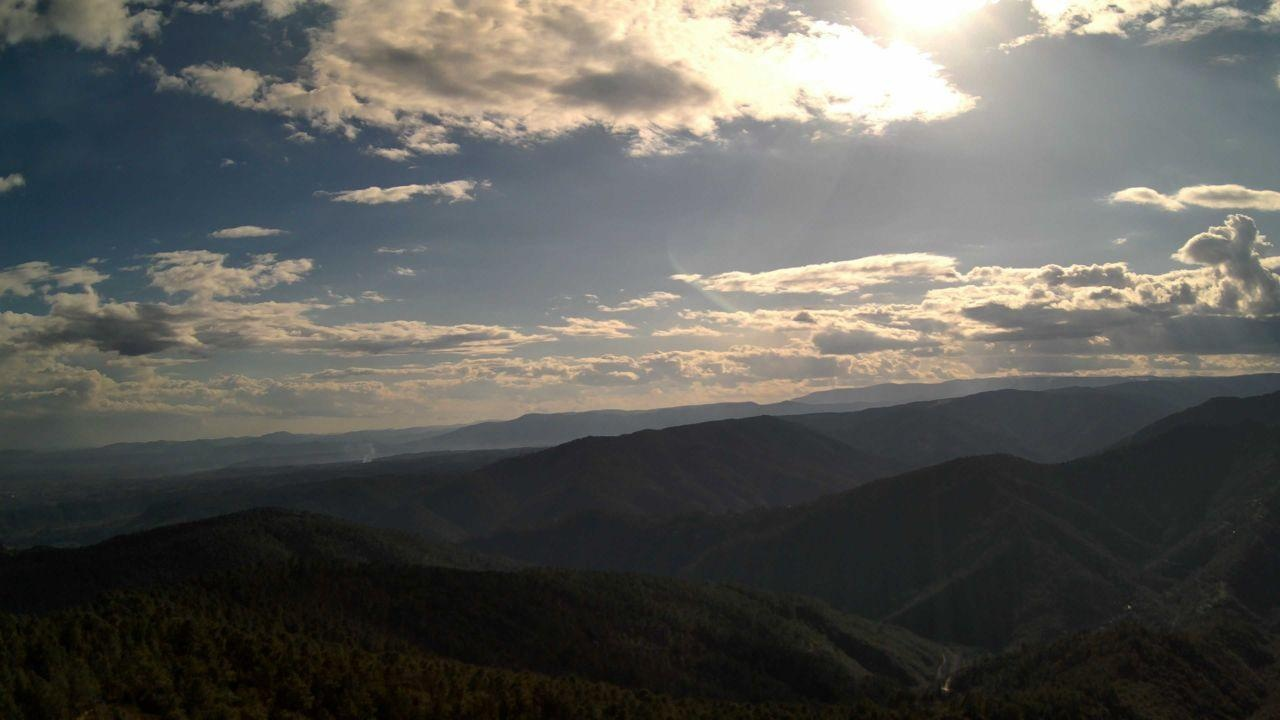
Fire: no
Smoke: yes